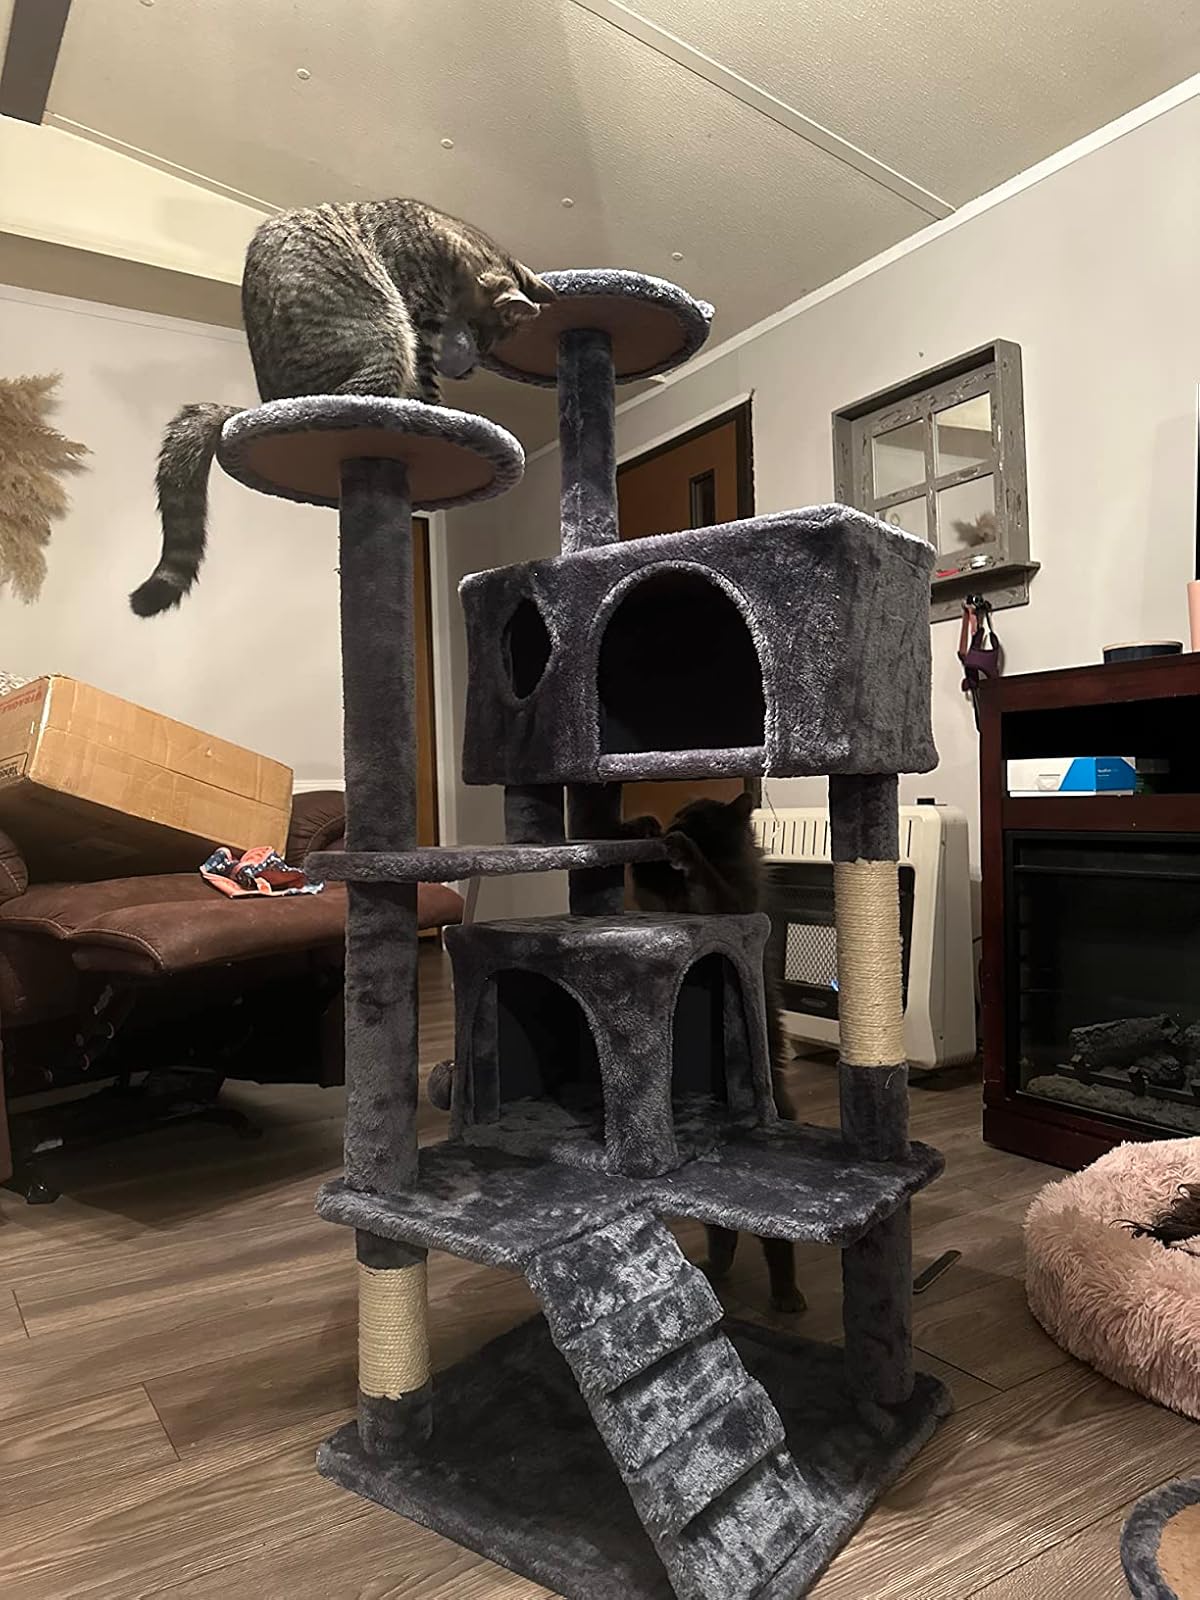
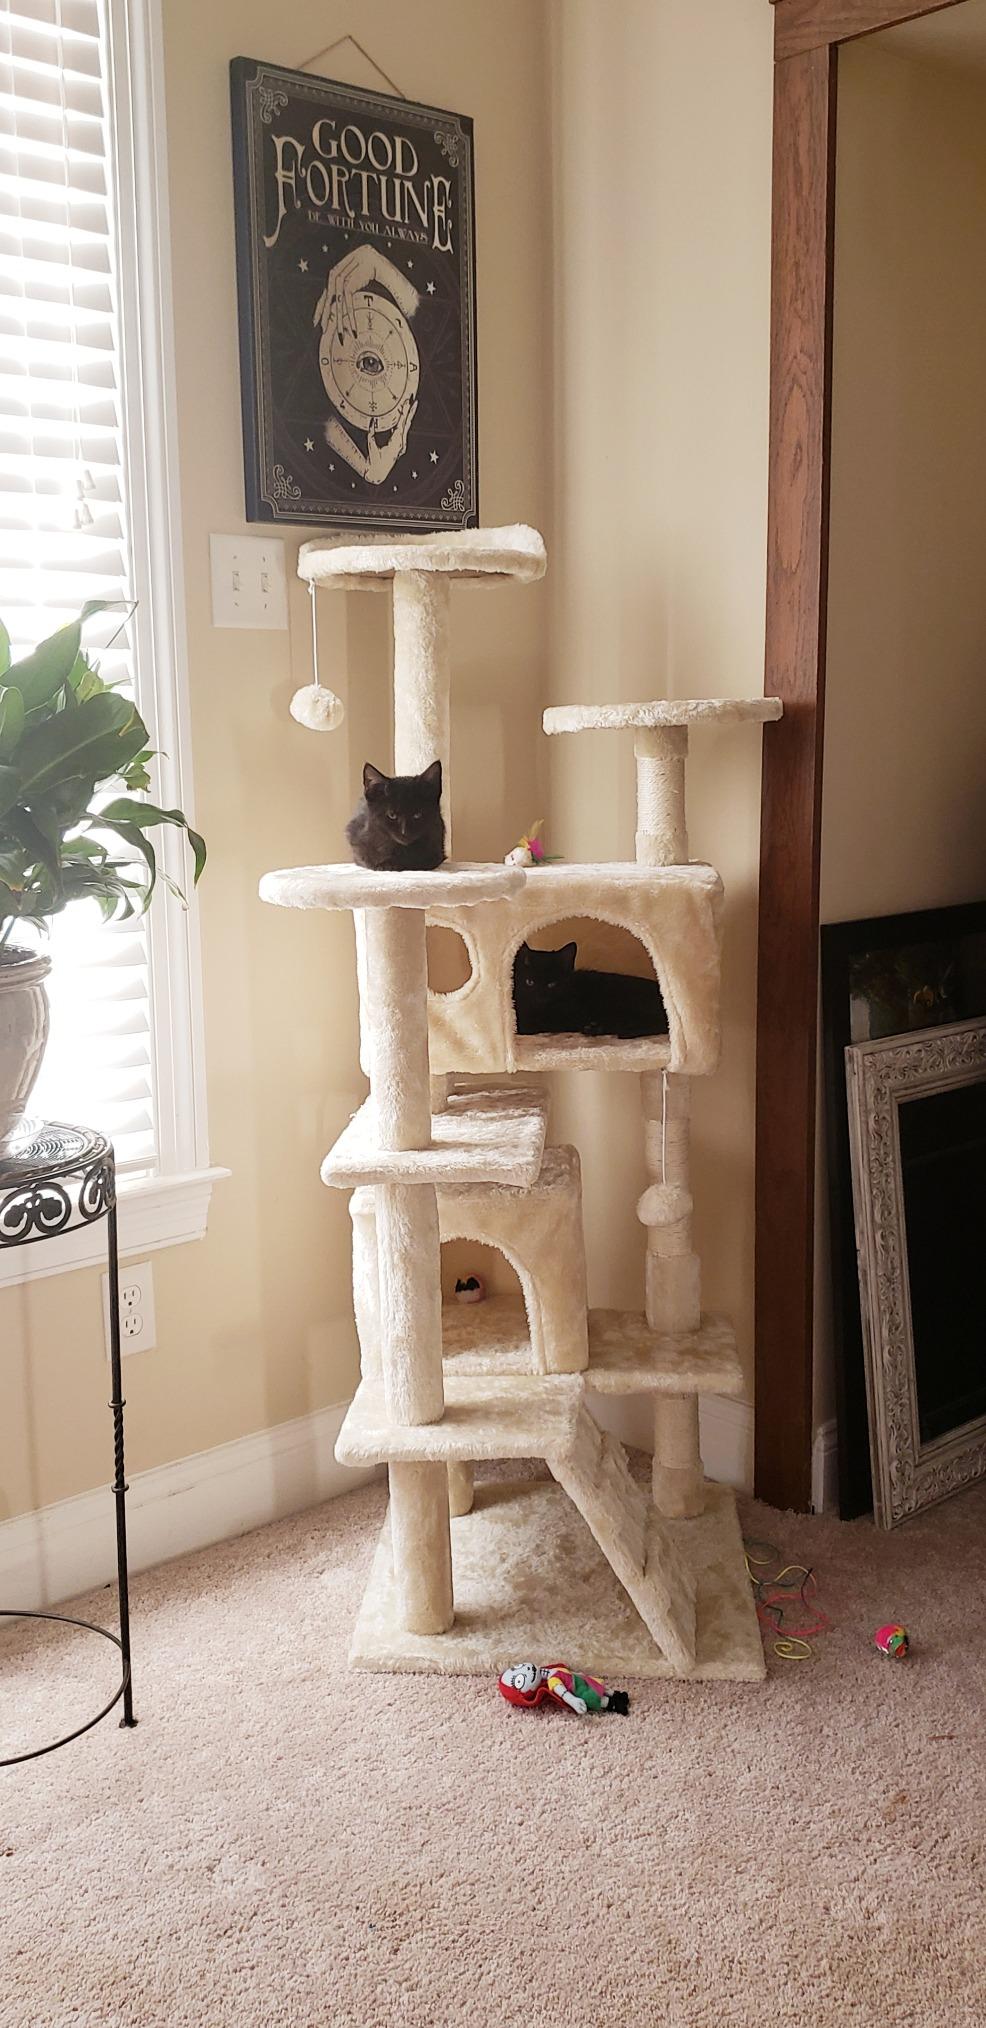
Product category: items_cat tree
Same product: no